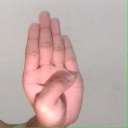
अक्षर: ब